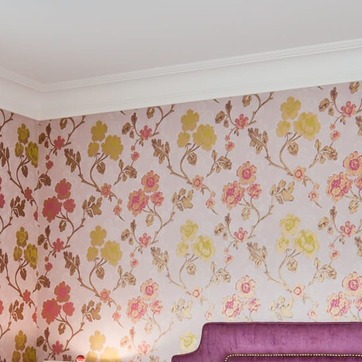
Material: wallpaper